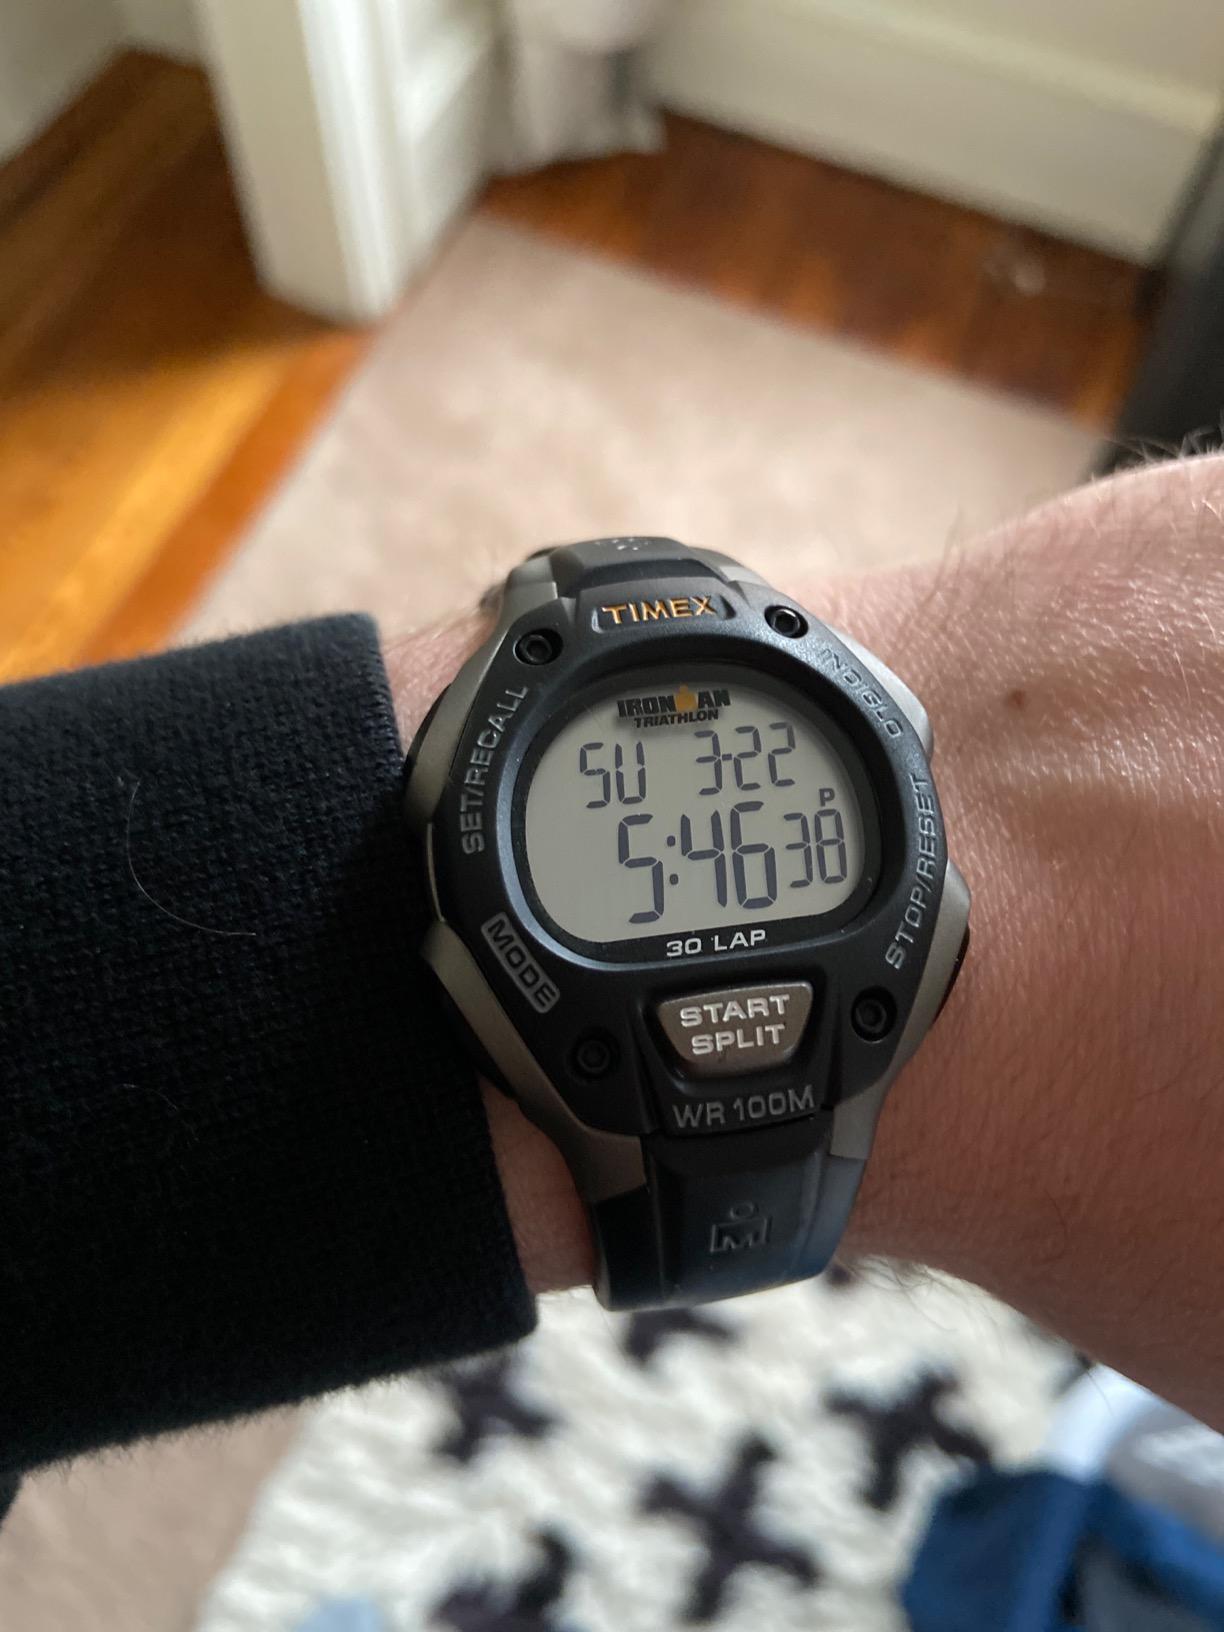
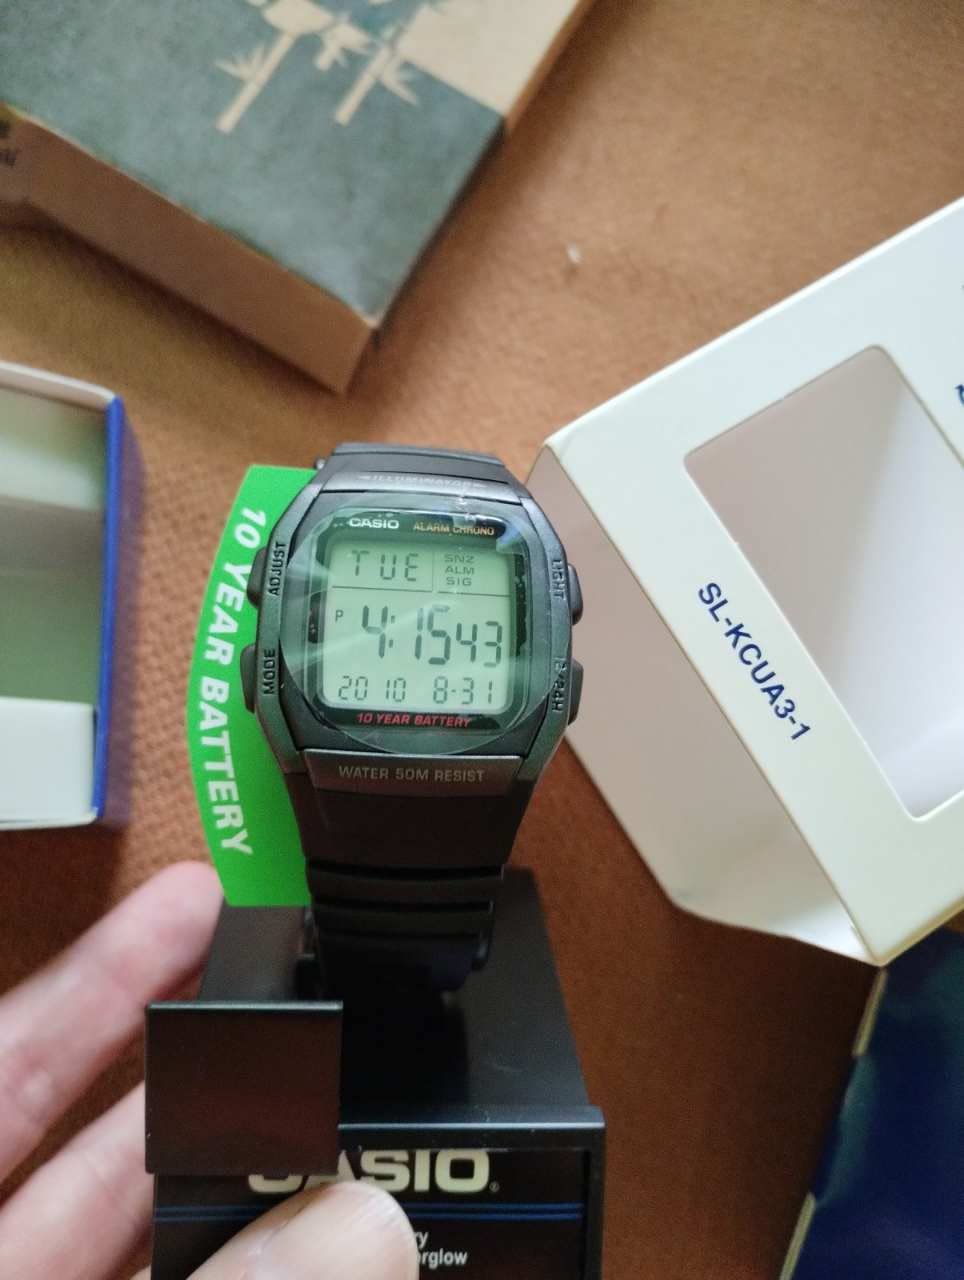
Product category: accessories_watch
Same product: no